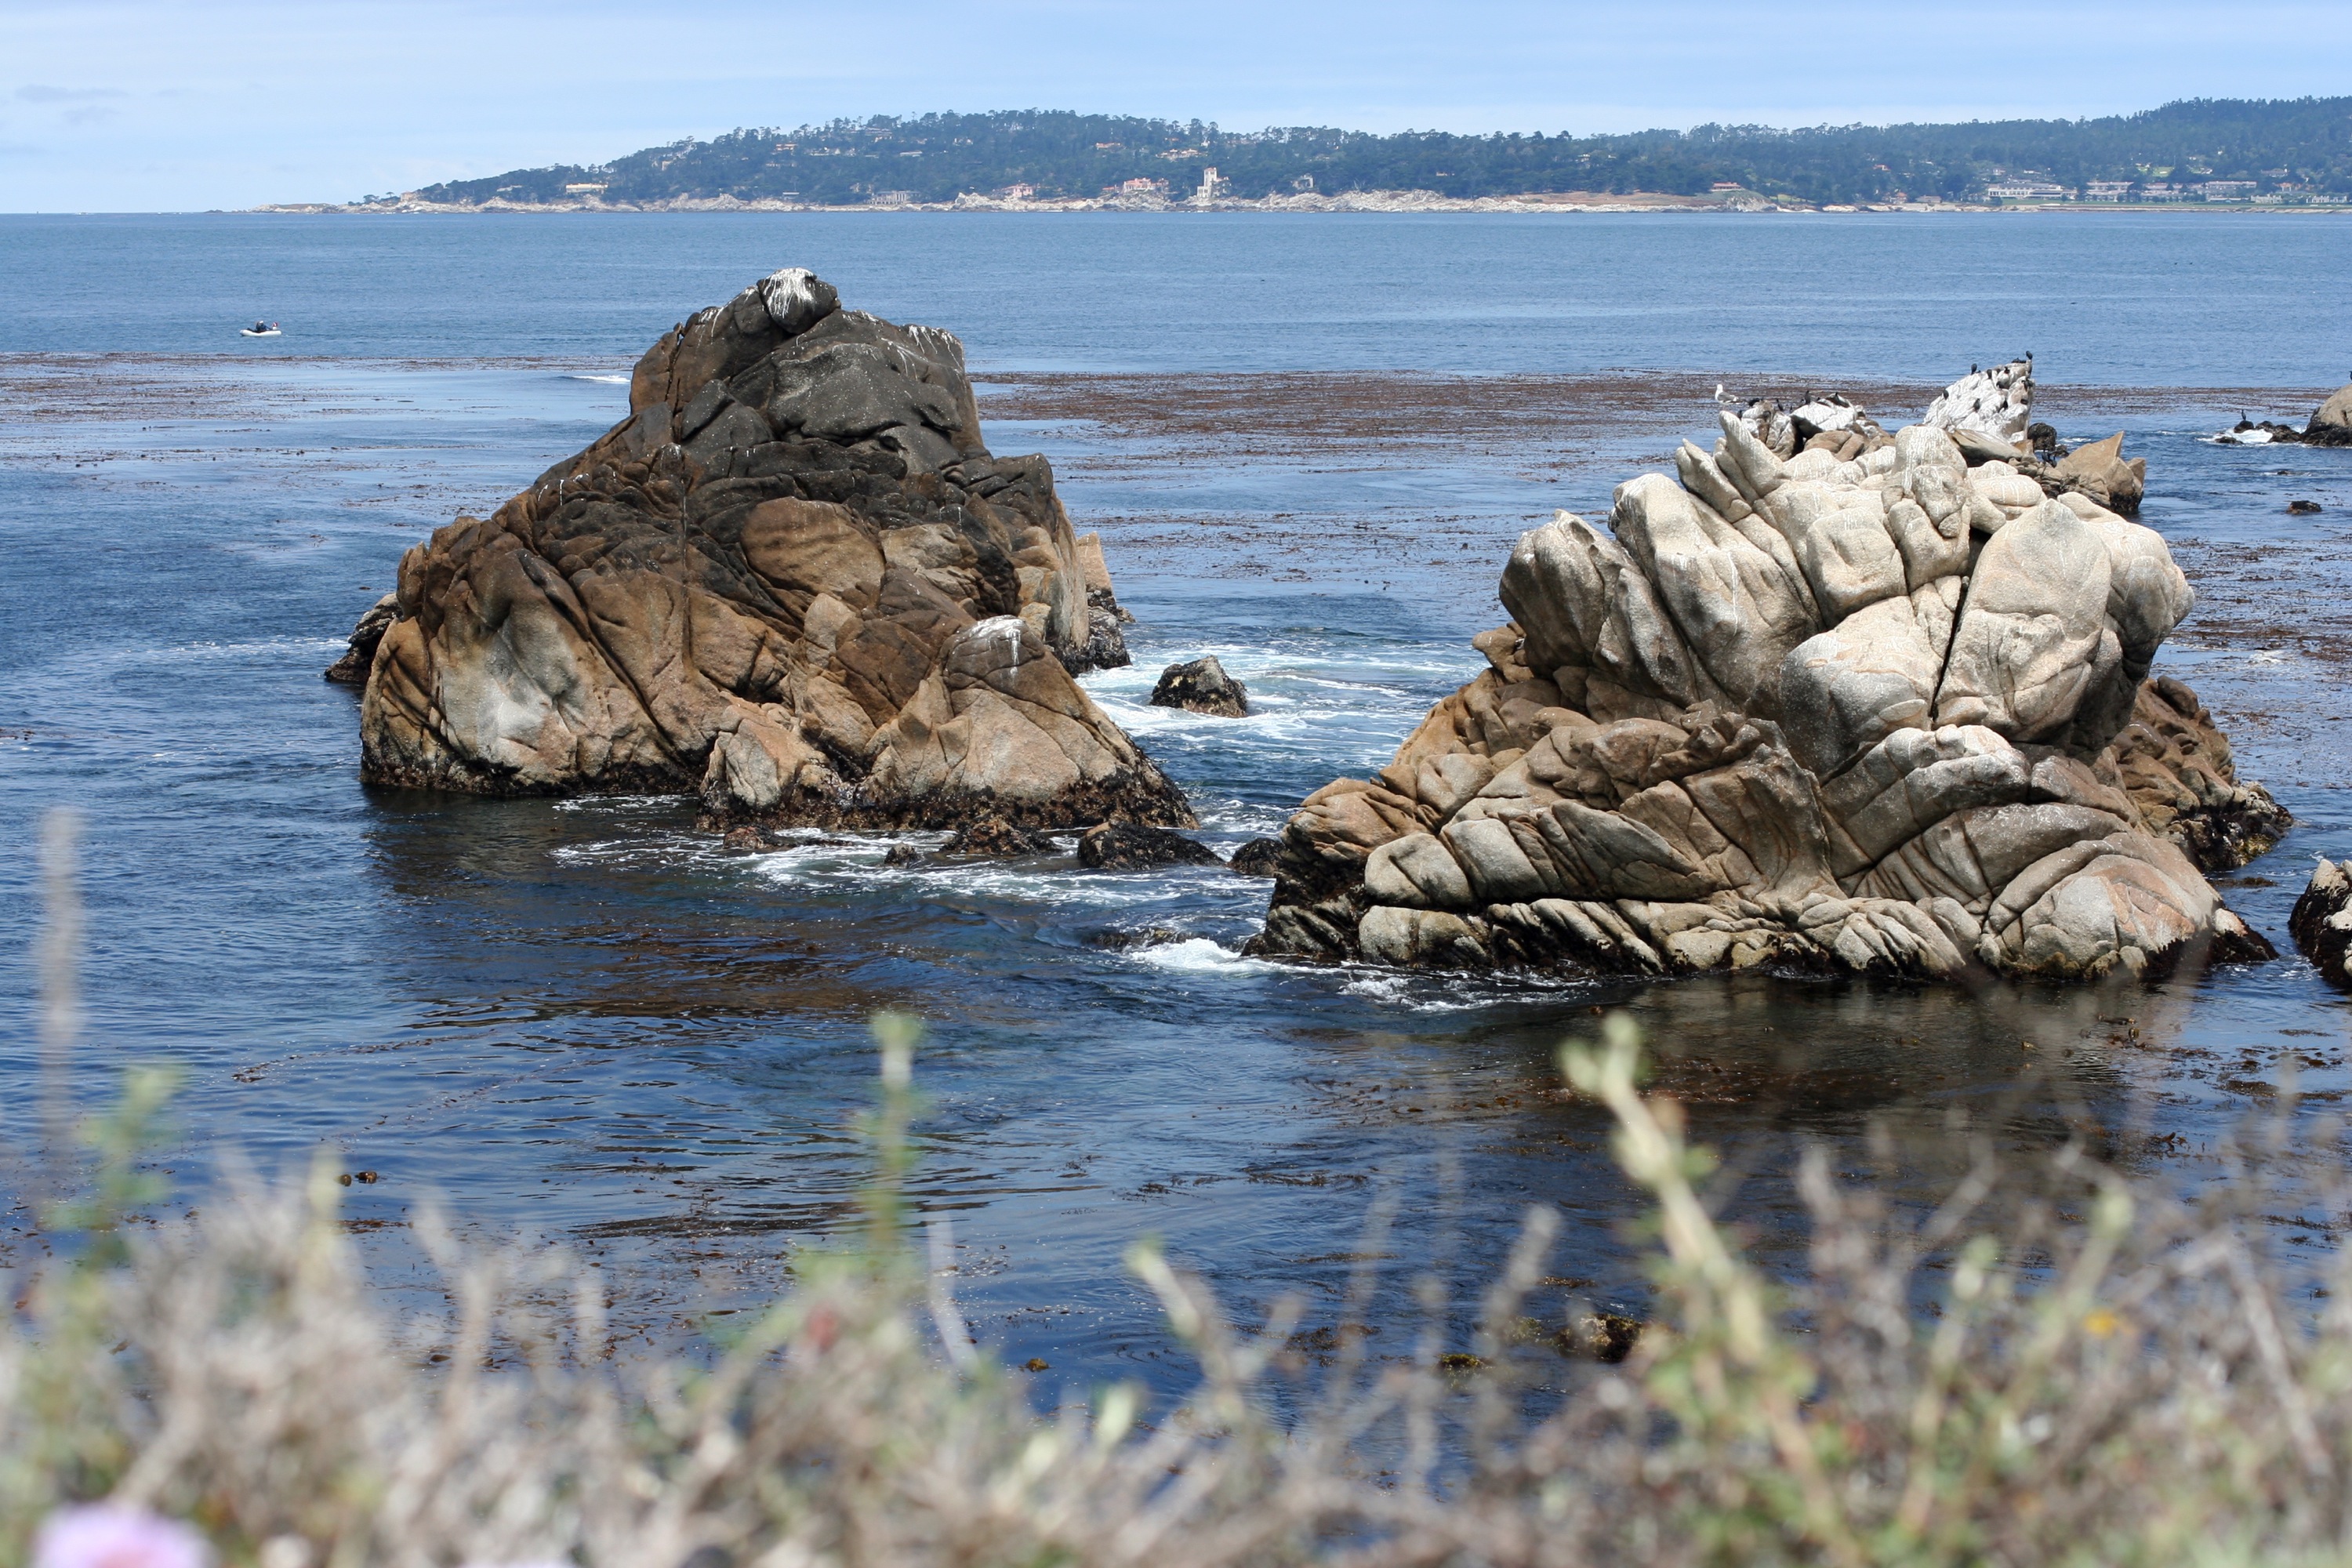
beach, sea, coast, water, nature, sand, rock, ocean, shore, wave, cliff, cove, bay, terrain, material, body of water, monterey, nmc2009, pointlobos, cape